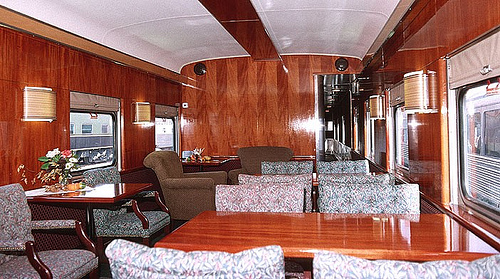
A view of a lounge car on a passenger train features gleaming wood surfaces and upholstered chairs.

a train room with couches and windows inside of it